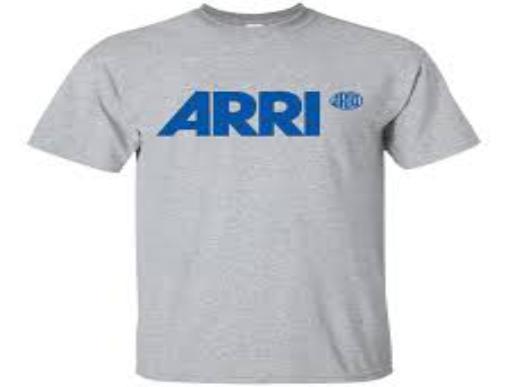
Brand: Arri
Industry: Clothes